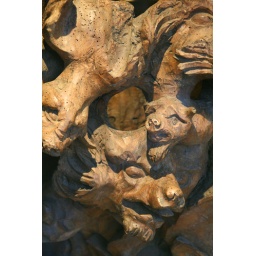
This is a sculpture on an old tree root found in the window of an art gallery